Mount Lebanon Mutasarrifate

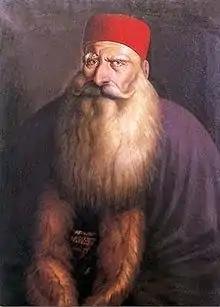

Prince Bashir Shihab II had been ruling as the Emir of Lebanon since 1788, and he consolidated his authority over the country by eliminating his rivals from the feudal lords. His political cunning always managed to absorb public resentment, and the Druze and Christians alike continued to willingly submit to him. At the end of the reign of Bashir II, the Egyptian army entered modern-day Lebanon after May 1832, expelling the Ottomans from it; Bashir had allied with the governor of Egypt, Muhammad Ali Pasha, before the Egyptian occupation, and his supporters enthusiastically assisted the Egyptian army and fought under its banner and fought the battles that he fought. Subsequently, Ibrahim Pasha, the commander of the Egyptian army, rewarded Bashir for the assistance provided to him by his supporters.